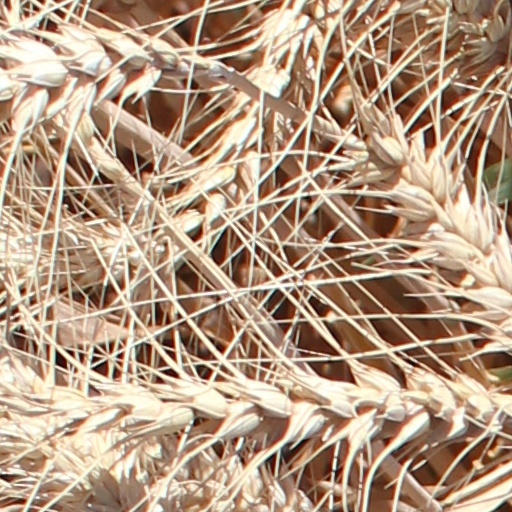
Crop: wheat